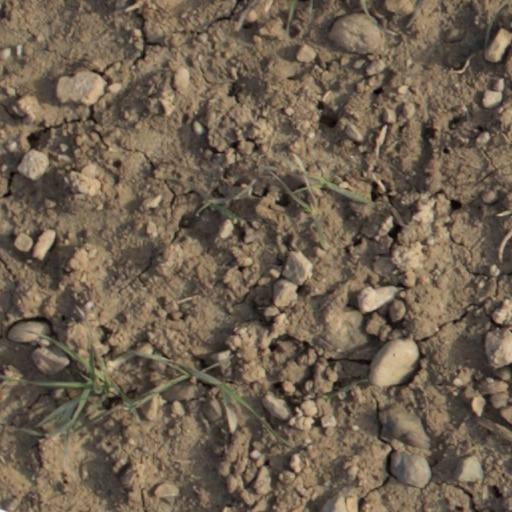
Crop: wheat